HMS Spencer (1800)

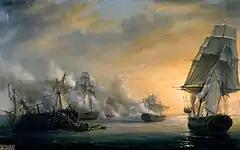
Naval combat between the French ship commanded by Captain Troude, and three British naval ships, "Caesar", "Spencer", "Venerable" and the frigate "Thames" in sight of Cadiz, 13 July 1801

By July 1801 "Spencer" was at the Rock of Gibraltar in the squadron under the command of Rear Admiral James Saumarez in On 6 July Saumarez sailed from Gibraltar with "Caesar", , "Spencer", , and with the intention of attacking Admiral Linois's squadron of three French line-of-battle ships and a frigate, which were lying a considerable distance from the batteries at Algeciras. As "Venerable", the leading ship, approached the wind dropped and she was forced to anchor. "Pompee" managed to get into action but "Hannibal" grounded and was forced to strike. In the battle the British drove two of the French ships ashore and badly damaged the rest. The total loss in the British squadron was 121 killed, 240 wounded, and 14 missing. The Franco-Spanish force lost 317 men killed and some 3-500 wounded.